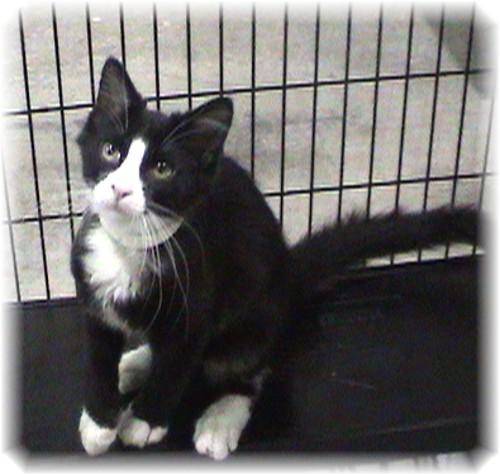
Label: cat